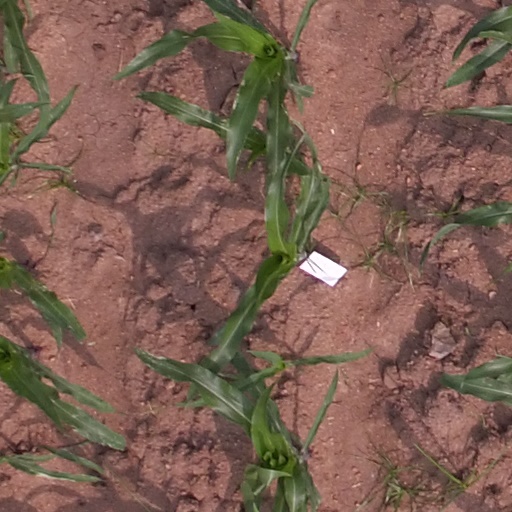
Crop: maize; corn